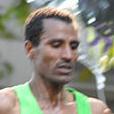
Age: 26